Hydrocarbon Oil Duty

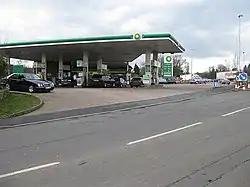
UK filling stations collected more than £27 billion in fuel duty in 2014–15.

Hydrocarbon Oil Duty (also fuel duty and fuel tax) is a fuel tax levied on some fuels used by most road motor vehicles in the United Kingdom; with exceptions for local bus services, some farm and construction vehicles and aviation, which pay reduced or no fuel duty.